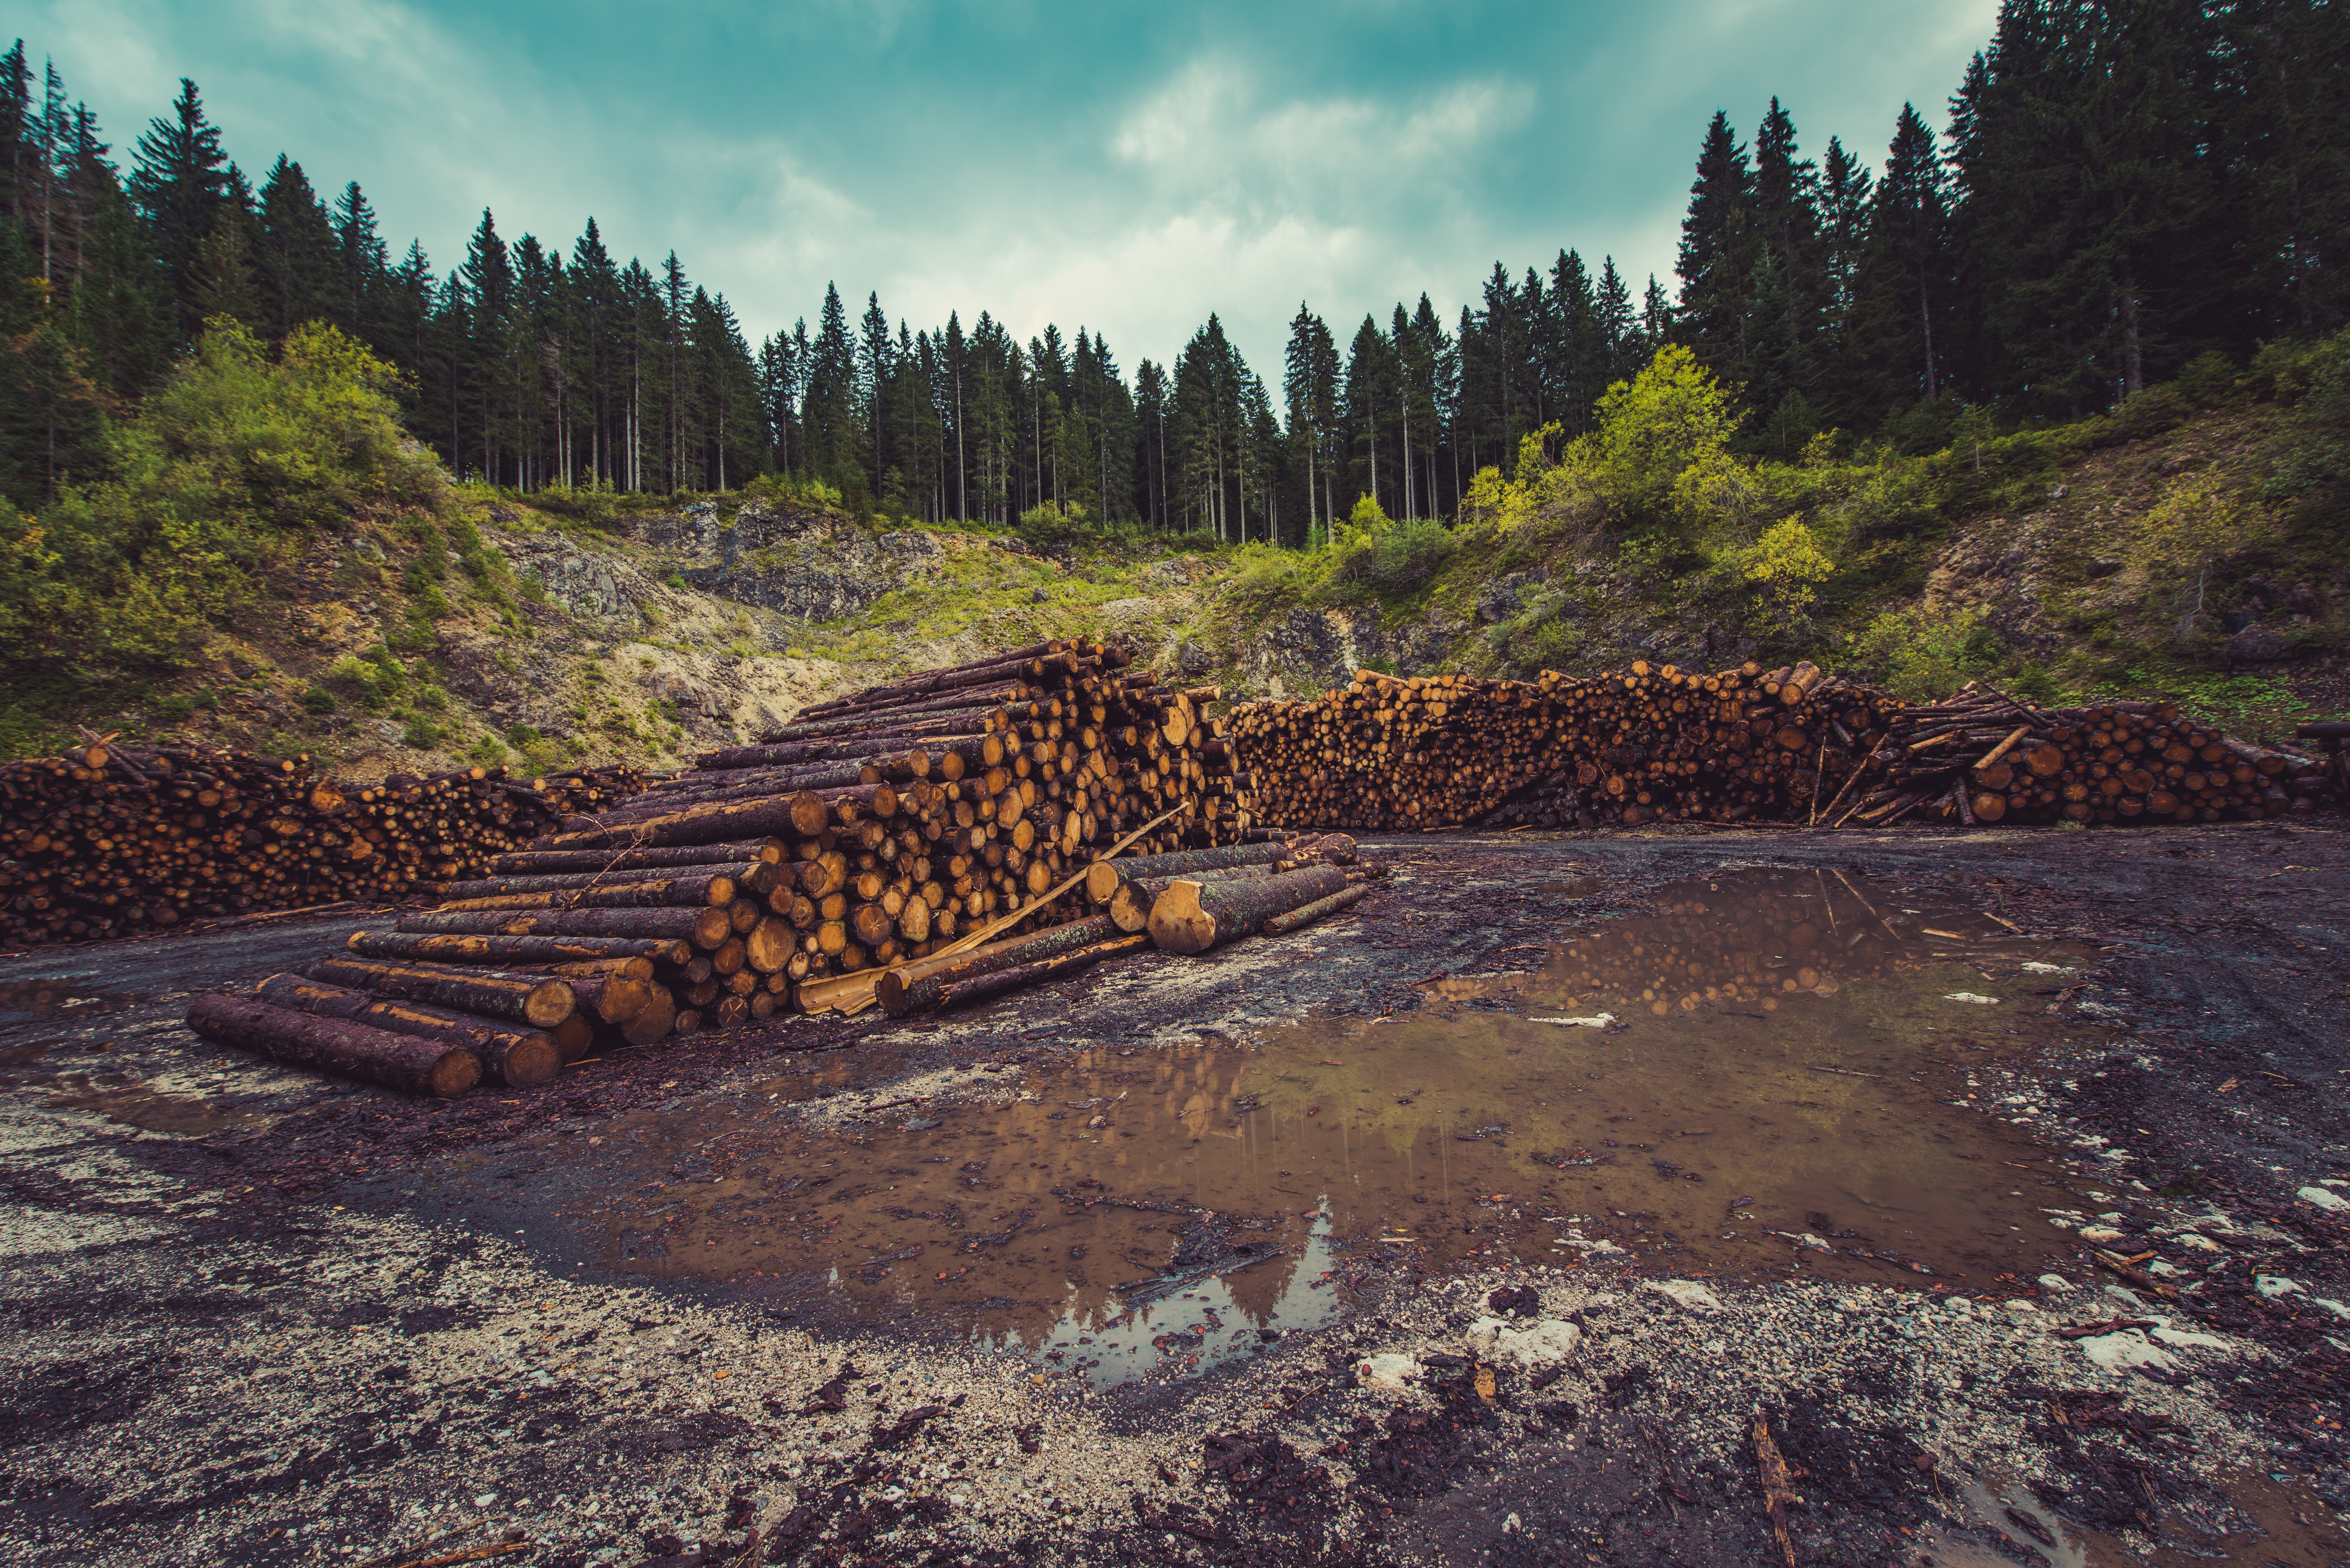
landscape, forest, wilderness, mountain, wood, soil, stacked wood, trees, geology, logs, logging, habitat, chopped wood, natural environment, geographical feature, geological phenomenon